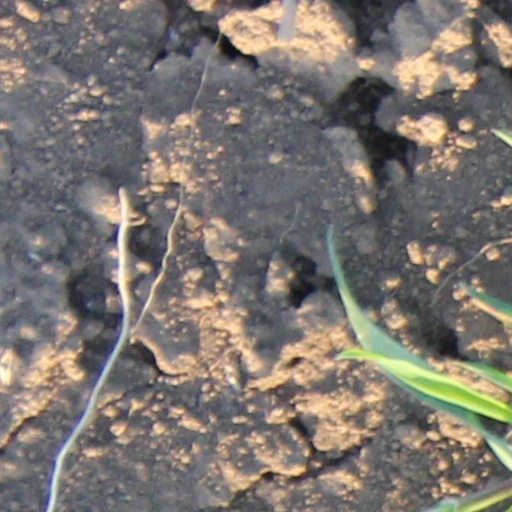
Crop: wheat